Flaying of Marsyas (Titian)

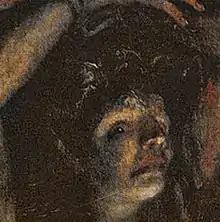
The head of Marsyas, inverted

Apollo is assisted by a sinister "Scythian" figure on the left, working on Marsyas' leg, and a satyr with a bucket behind Midas, perhaps to collect blood, or hold the removed skin, which in some versions of the story Apollo later had nailed up in a temple. A small boy, or boy satyr, restrains a large dog at right, while a much smaller dog is lapping at the blood that has fallen to the ground. As was typical in Titian's day, and especially in his works, the satyr is shown with the legs and feet of a goat, and inverting him emphasizes these, as well as giving him the position typical of mid-sized animals being slaughtered or skinned before butchering. Most of his body still seems unflayed, but Apollo holds a large flap of detached skin in the hand not holding his knife.